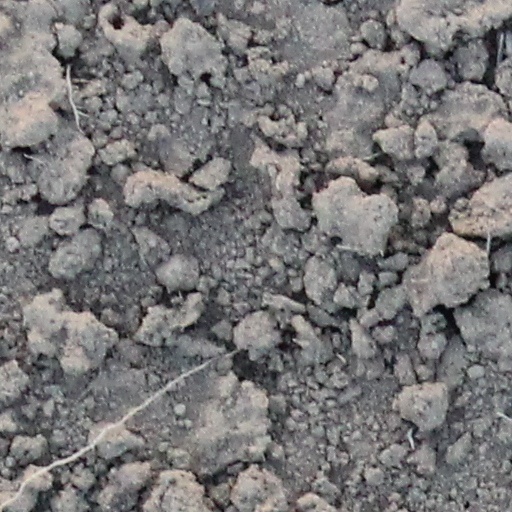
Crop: wheat